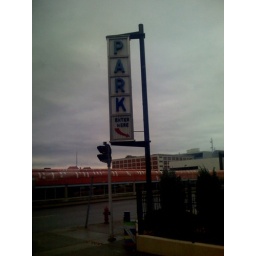
This is actually in Buffalo, not Orlando, but I spotted it out my bus window on the way through.